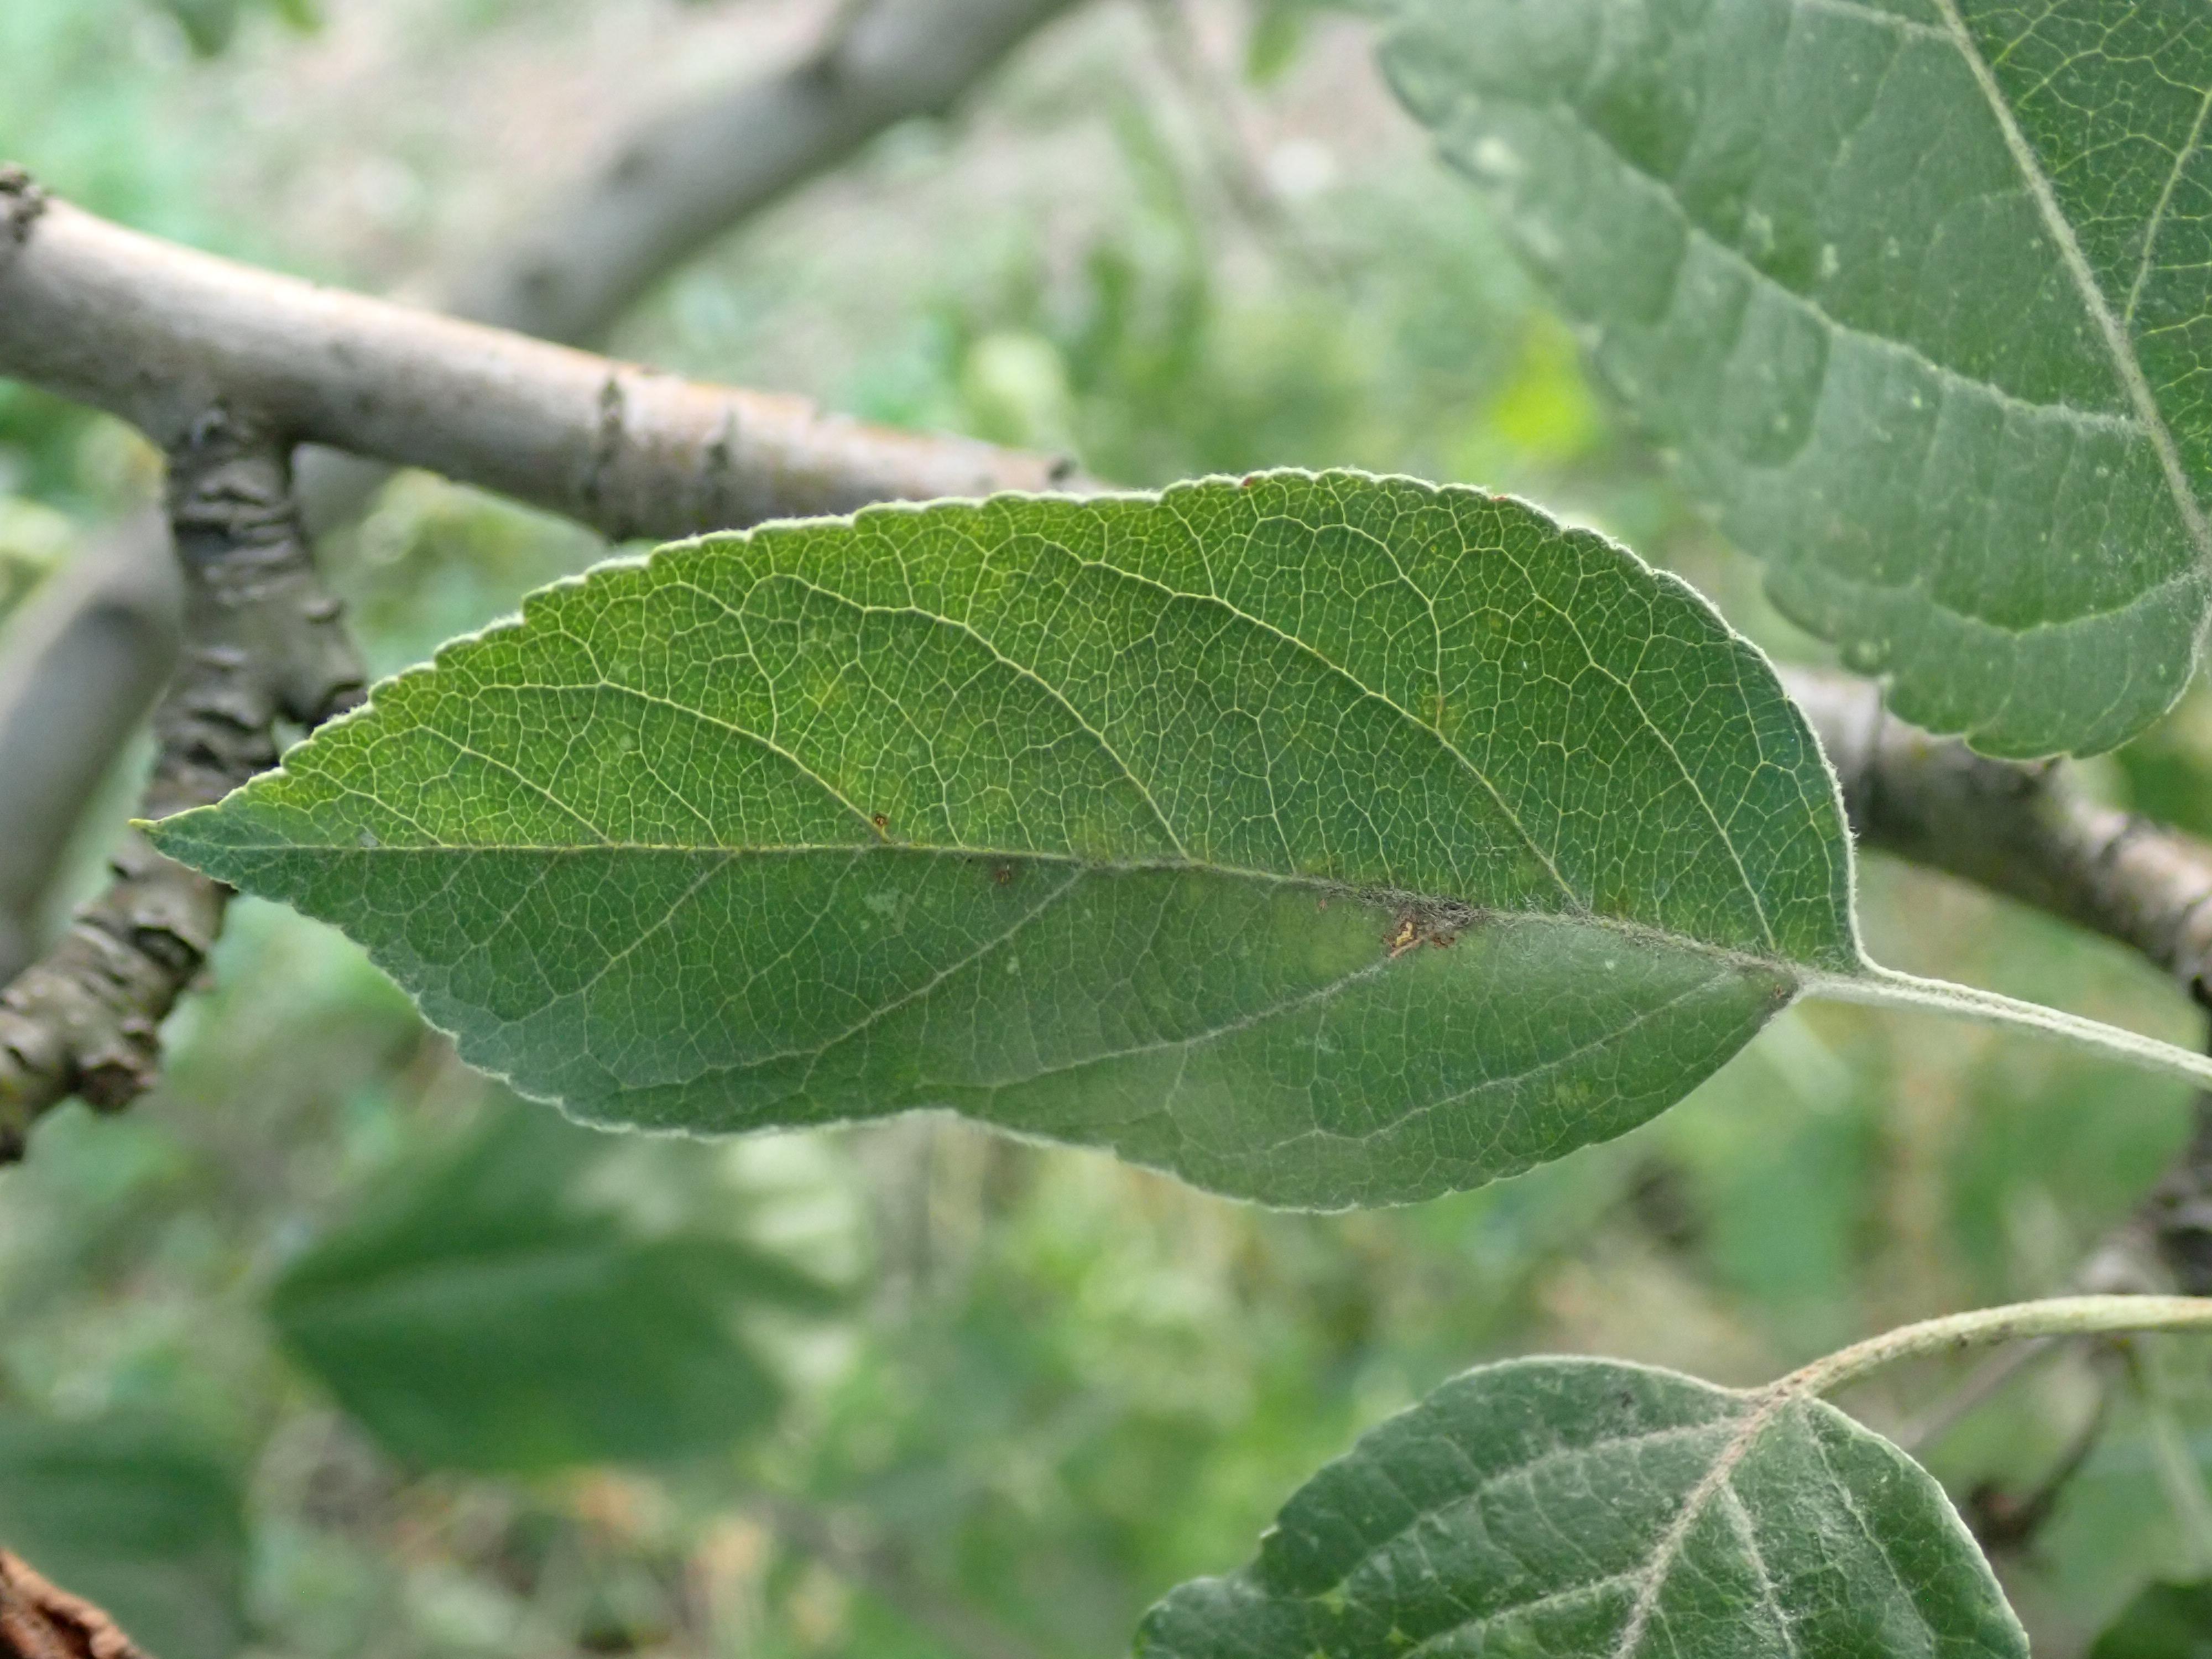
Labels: scab